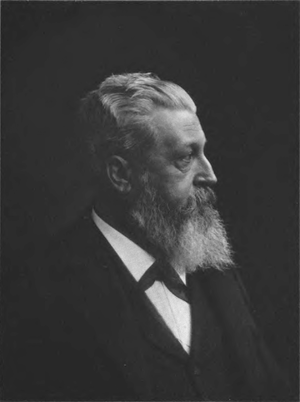
Josef Tautenhayn
Josef Tautenhayn var en østrigsk medaljør og billedhugger.